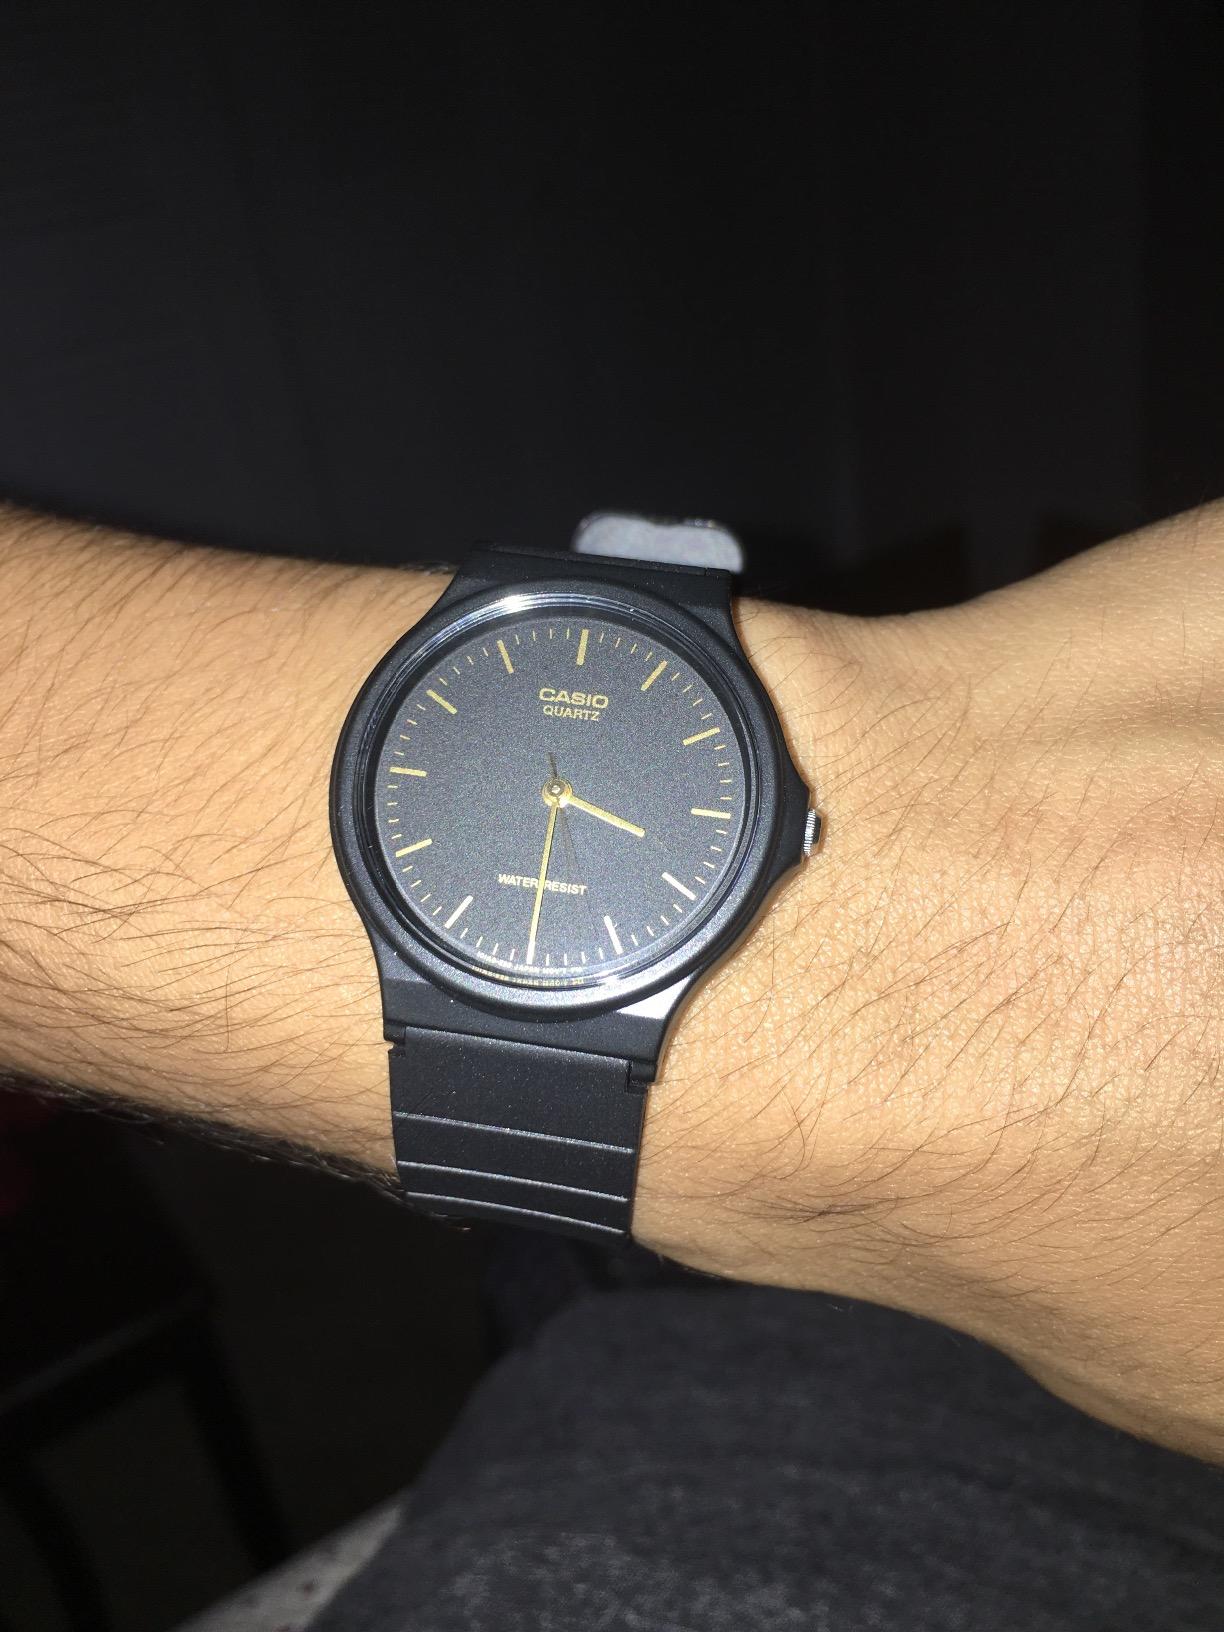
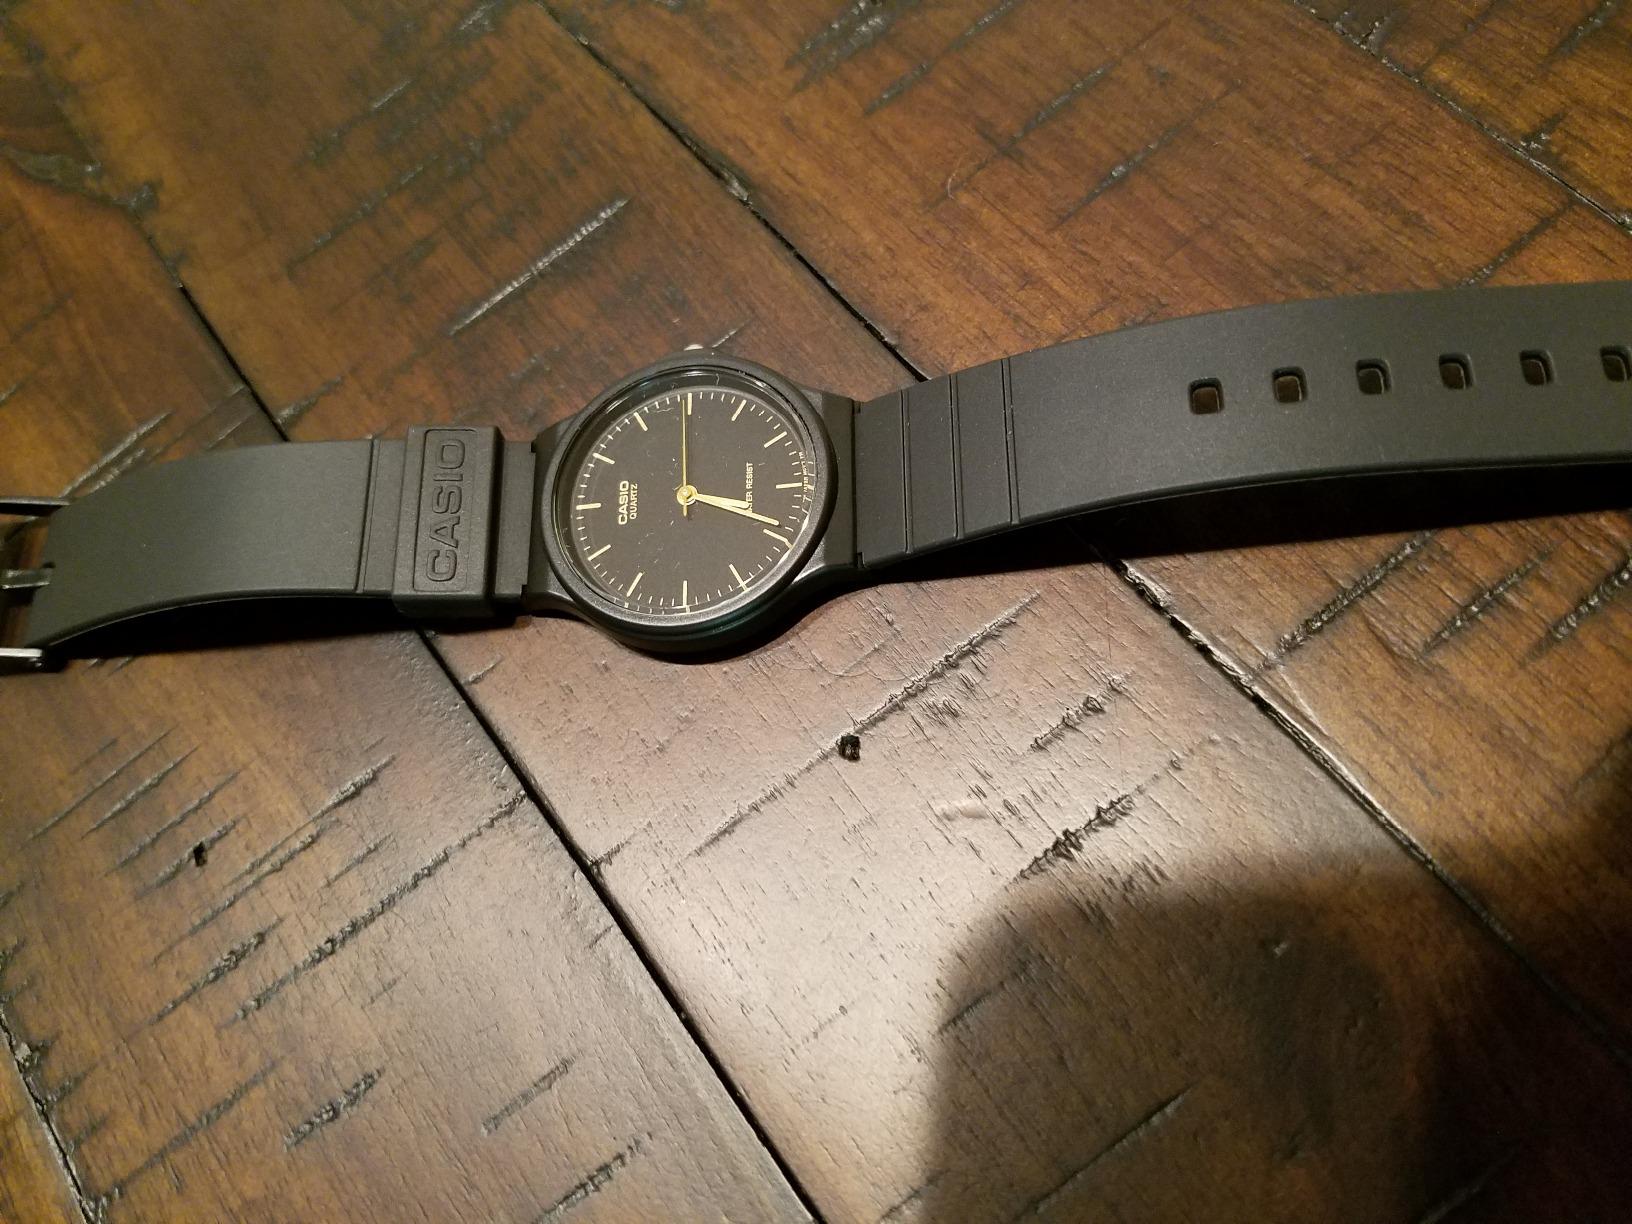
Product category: accessories_watch
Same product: yes